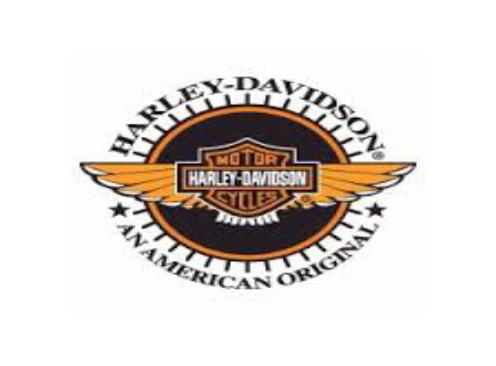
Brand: Harley-Davidson
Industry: Leisure